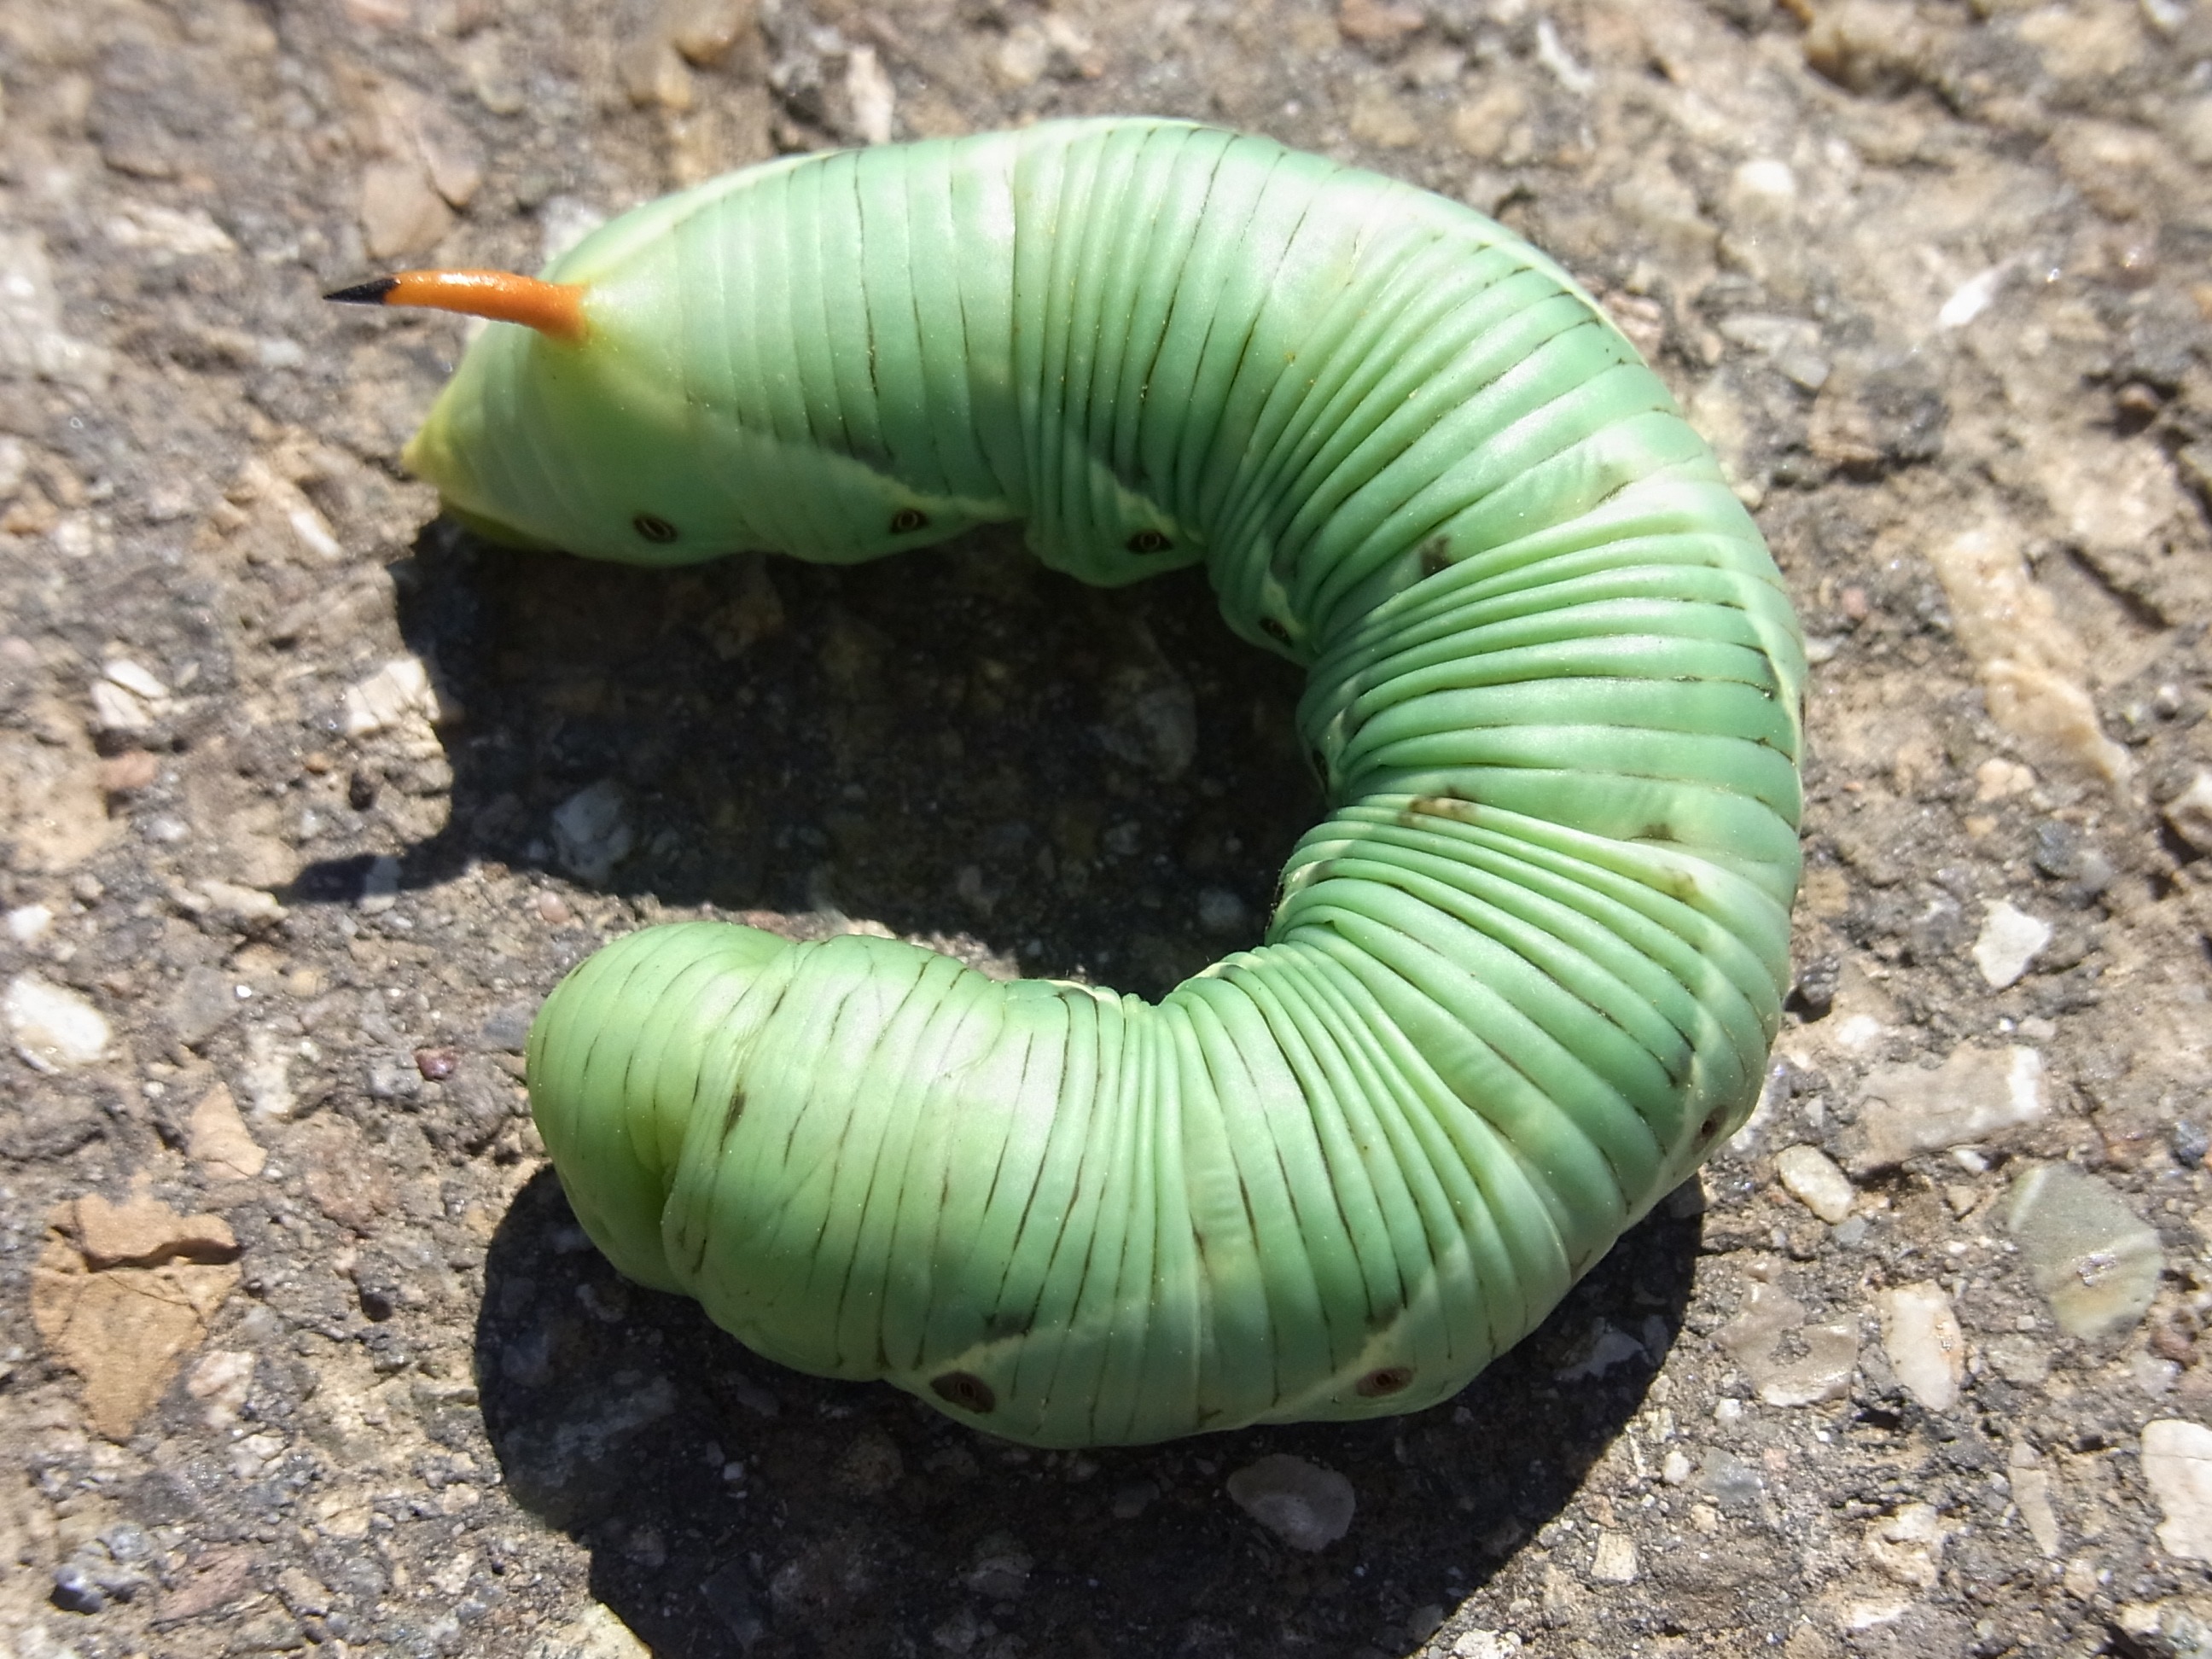
nature, animal, green, insect, butterfly, fauna, invertebrate, caterpillar, larva, moths and butterflies, winch hawk moth, agrius convolvuli